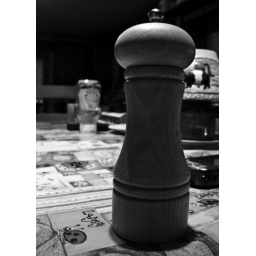
went got food and took this of the salt on the table in the house